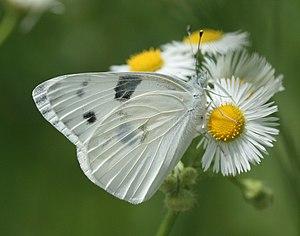
Un Piéride damier (Pontia protodice) mâle.
Pontia protodice, la Piéride damier, est une espèce d'insectes lépidoptères de la famille des Pieridae, de la sous-famille des Pierinae et du genre Pontia.